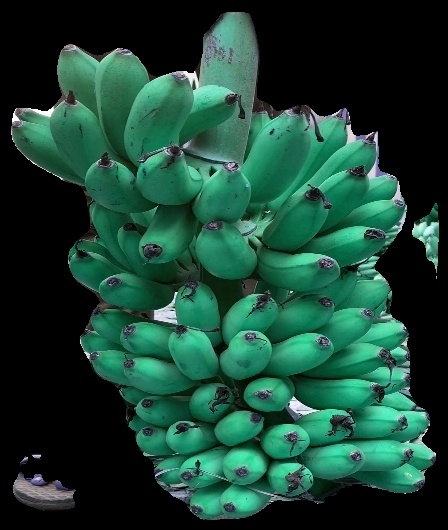
Variety: rasbale
Grade: grade1